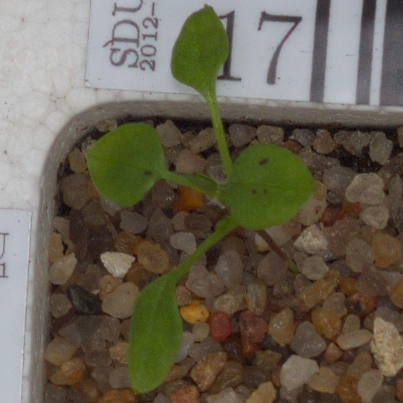
Label: common_chickweed